List of birds of Jamaica

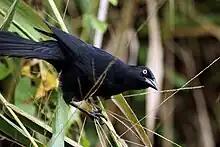
Greater antillean grackle

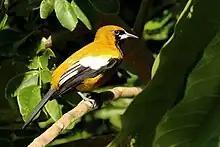
Jamaican oriole

The icterids are a group of small to medium-sized, often colourful, passerine birds restricted to the New World and include the grackles, New World blackbirds, and New World orioles. Most species have black as the predominant plumage colour, often enlivened by yellow, orange, or red.